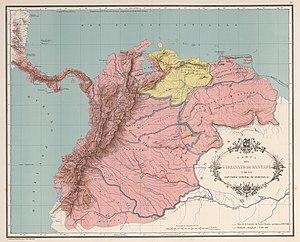
La Nouvelle-Grenade est le nom ancien désignant la région correspondant approximativement aux actuels États de Colombie, du Panamá du Venezuela et de l'Équateur.
La Compagnie Royale Guipuscoane de Caracas, fondée légalement le 25 septembre 1728, en vertu de la cédule royale du roi Philippe V, par des commerçants basques qui avaient le monopole du commerce et du développement au Venezuela. Cette Compagnie surnommée la Flotte des Lumières a une influence notable dans le développement économique, scientifique, culturel et social de la province du Venezuela. Elle est associée en 1765 à la Real Sociedad Bascongada de Amigos del País pour la promotion et la transmission de la culture en divisant leurs activités en quatre sections : L'agriculture ; les sciences et les arts ; l'industrie et le commerce ; la politique et les belles-lettres.
L’histoire de la Colombie commence il y a plus de 20 000 ans. Différentes civilisations amérindiennes se développent dès cette époque, dont la plus influente est celle du peuple Chibcha. Celui-ci domine le centre du pays lorsque Christophe Colomb « découvre » l'Amérique en 1492.